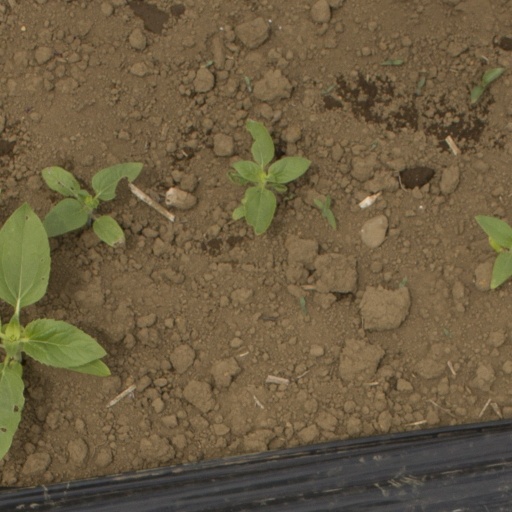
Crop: Jerusalem artichoke